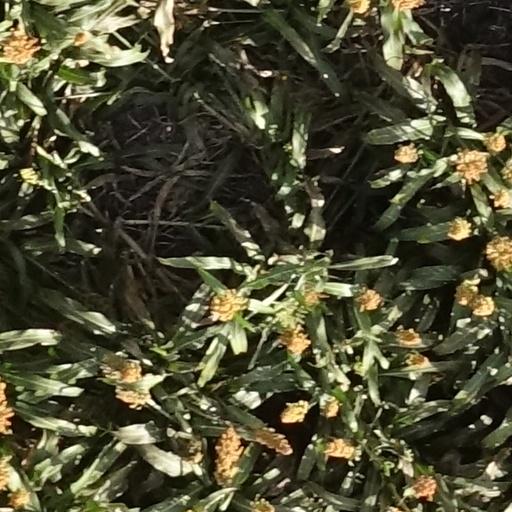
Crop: sorghum